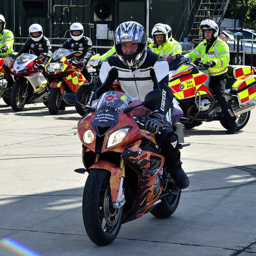
A man is sitting on a motorcycle with a helmet with other men in uniform on motorcycles behind them.
A man riding on the back of a flame print motorcycle.
A group of people on motorcycles with helmets on.
All of the people are riding on the motorcycle.
Several people on motorcycles sitting parked on the road.